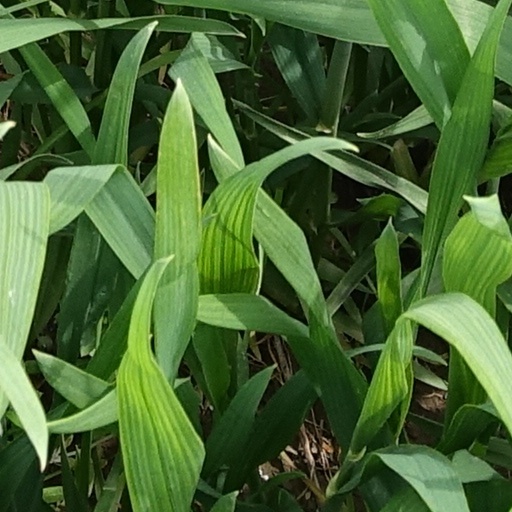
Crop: wheat